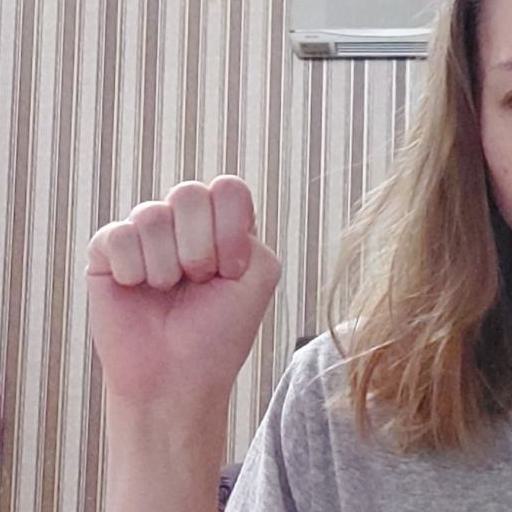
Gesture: fist